Justin Hartley

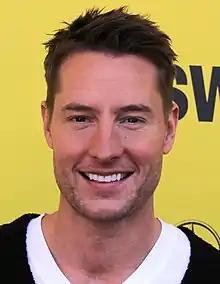
Hartley at the 2018 SXSW

Justin Scott Hartley (born January 29, 1977) is an American actor, television producer, and director. He has played Fox Crane on the NBC daytime soap opera "Passions" (2002–2006), Oliver Queen on the WB/CW television series "Smallville" (2006–2011), and Adam Newman on the CBS daytime soap opera "The Young and the Restless" (2014–2016) which earned him a Daytime Emmy nomination. He also had recurring roles in the third season of the television drama series "Revenge" (2013–2014) and in the final three seasons of the drama series "Mistresses" (2014–2016).